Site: brandenburg
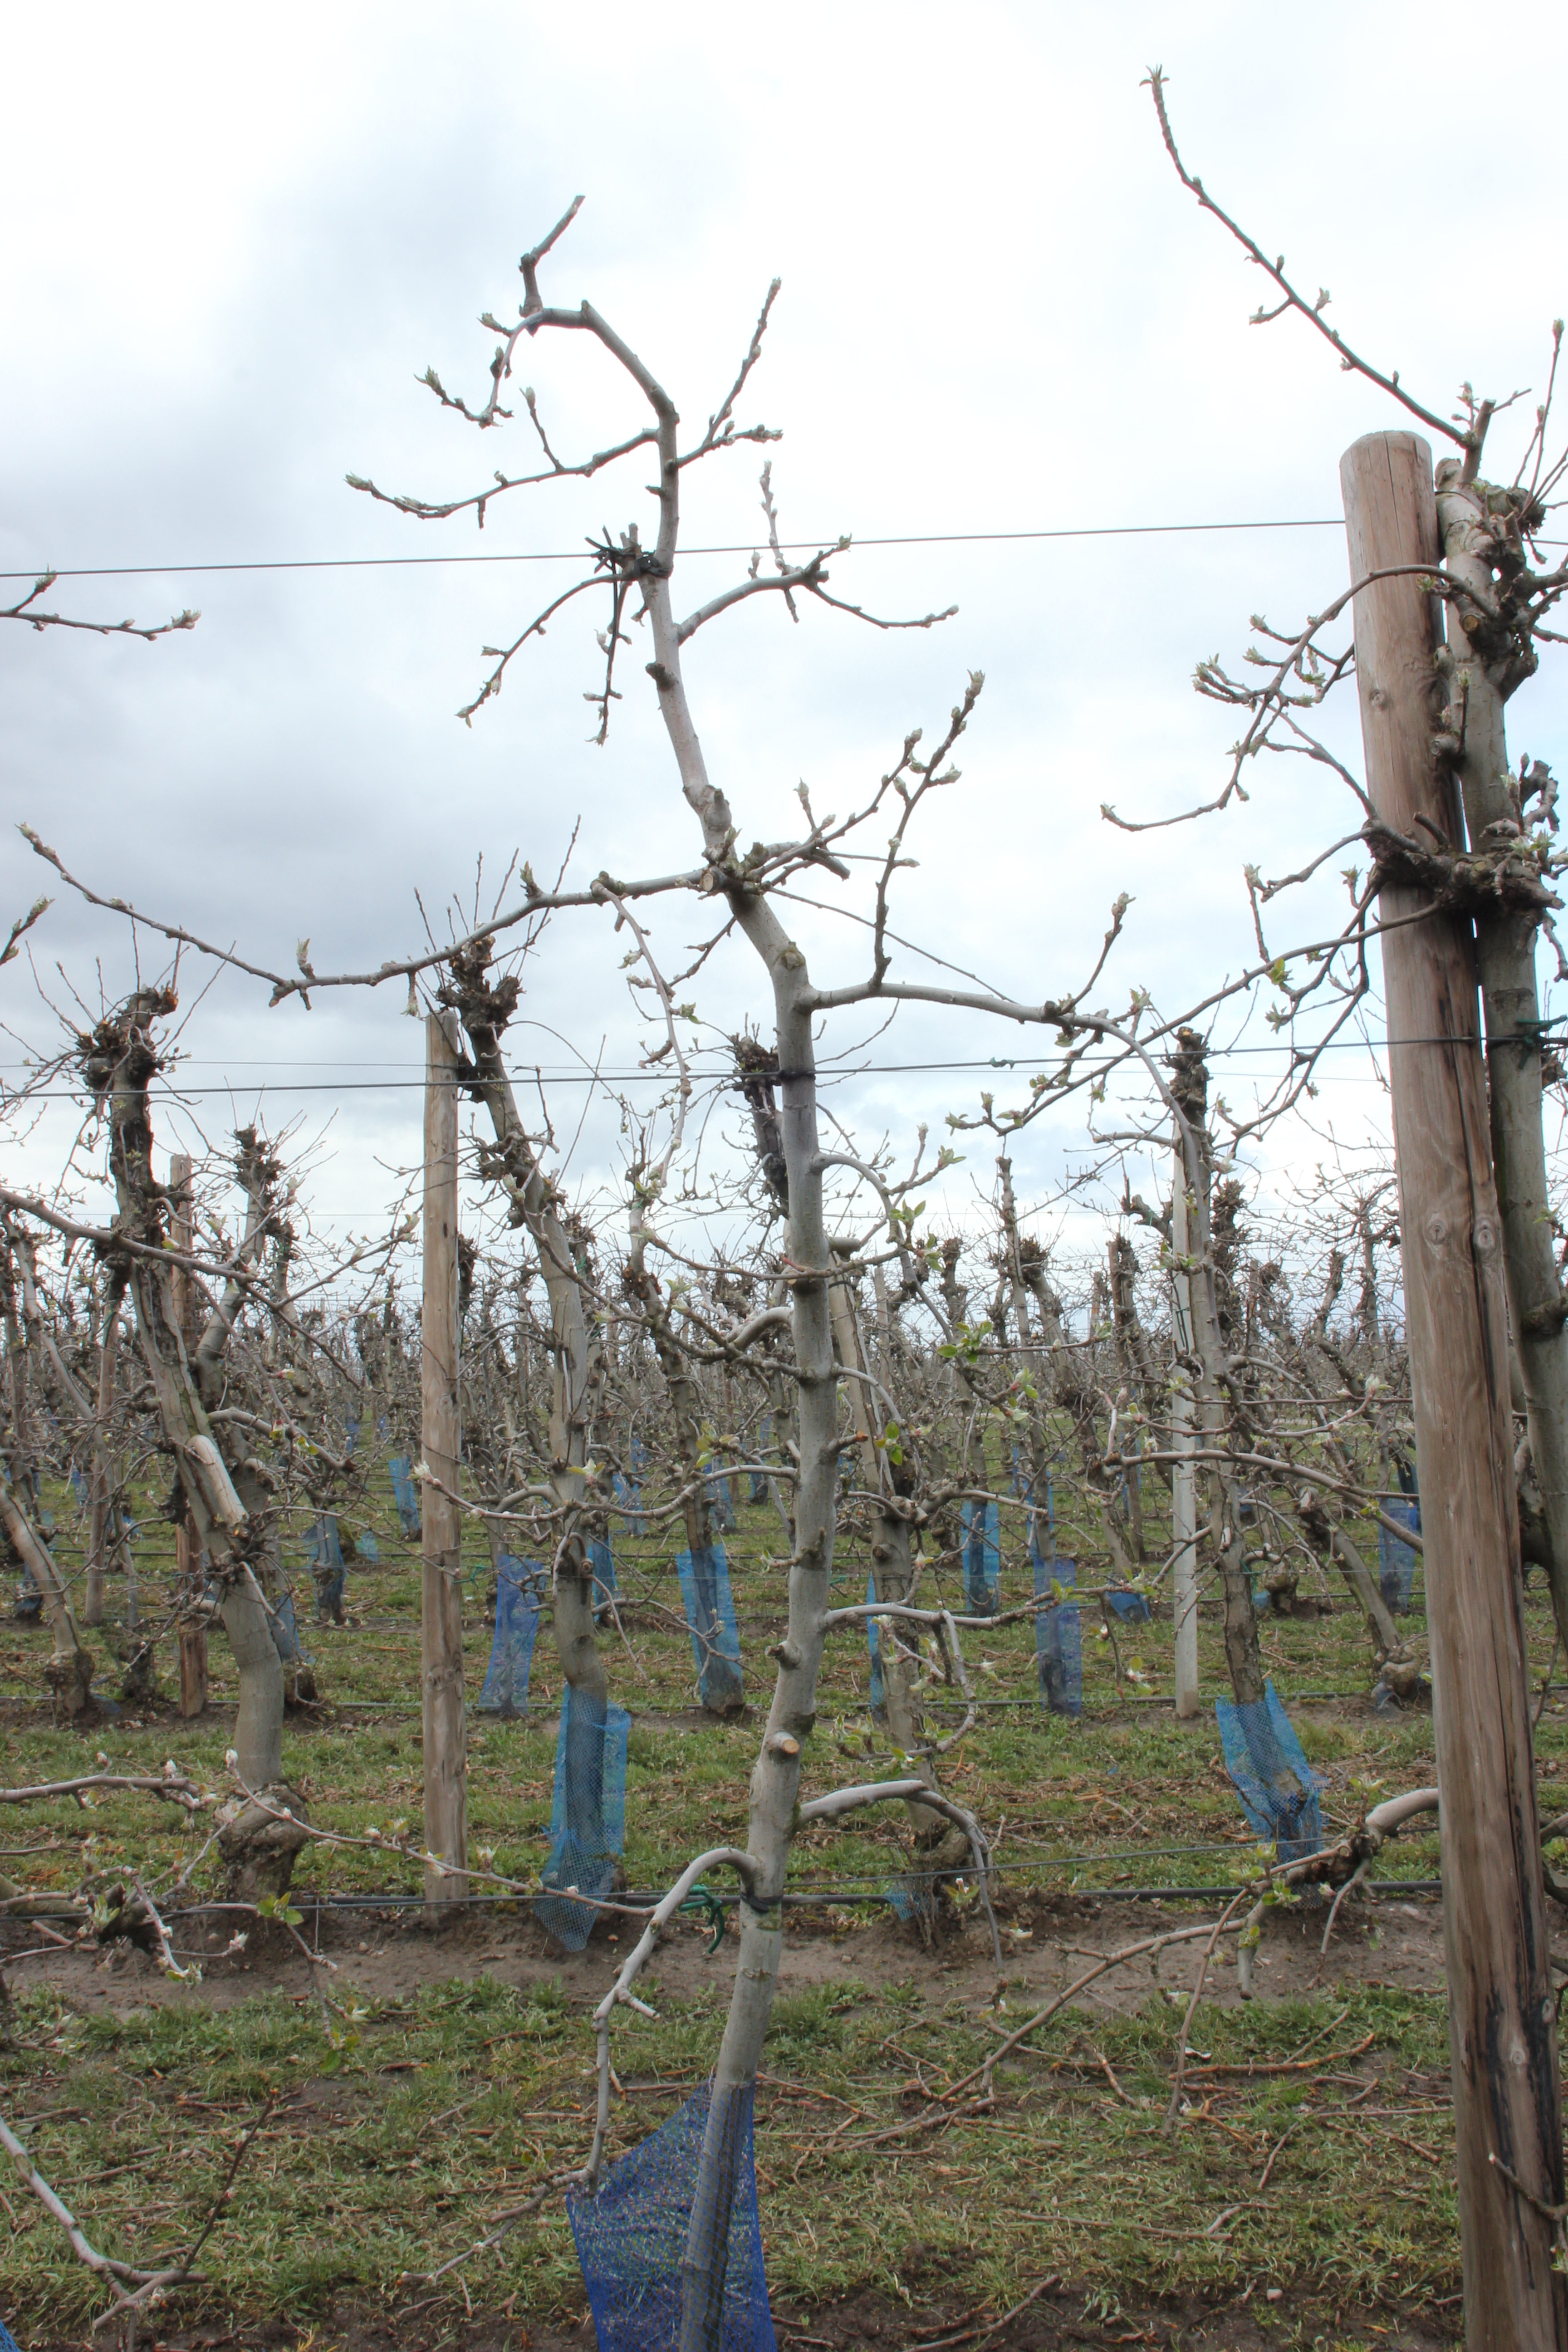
Growth stage (BBCH 55): Inflorescence emergence